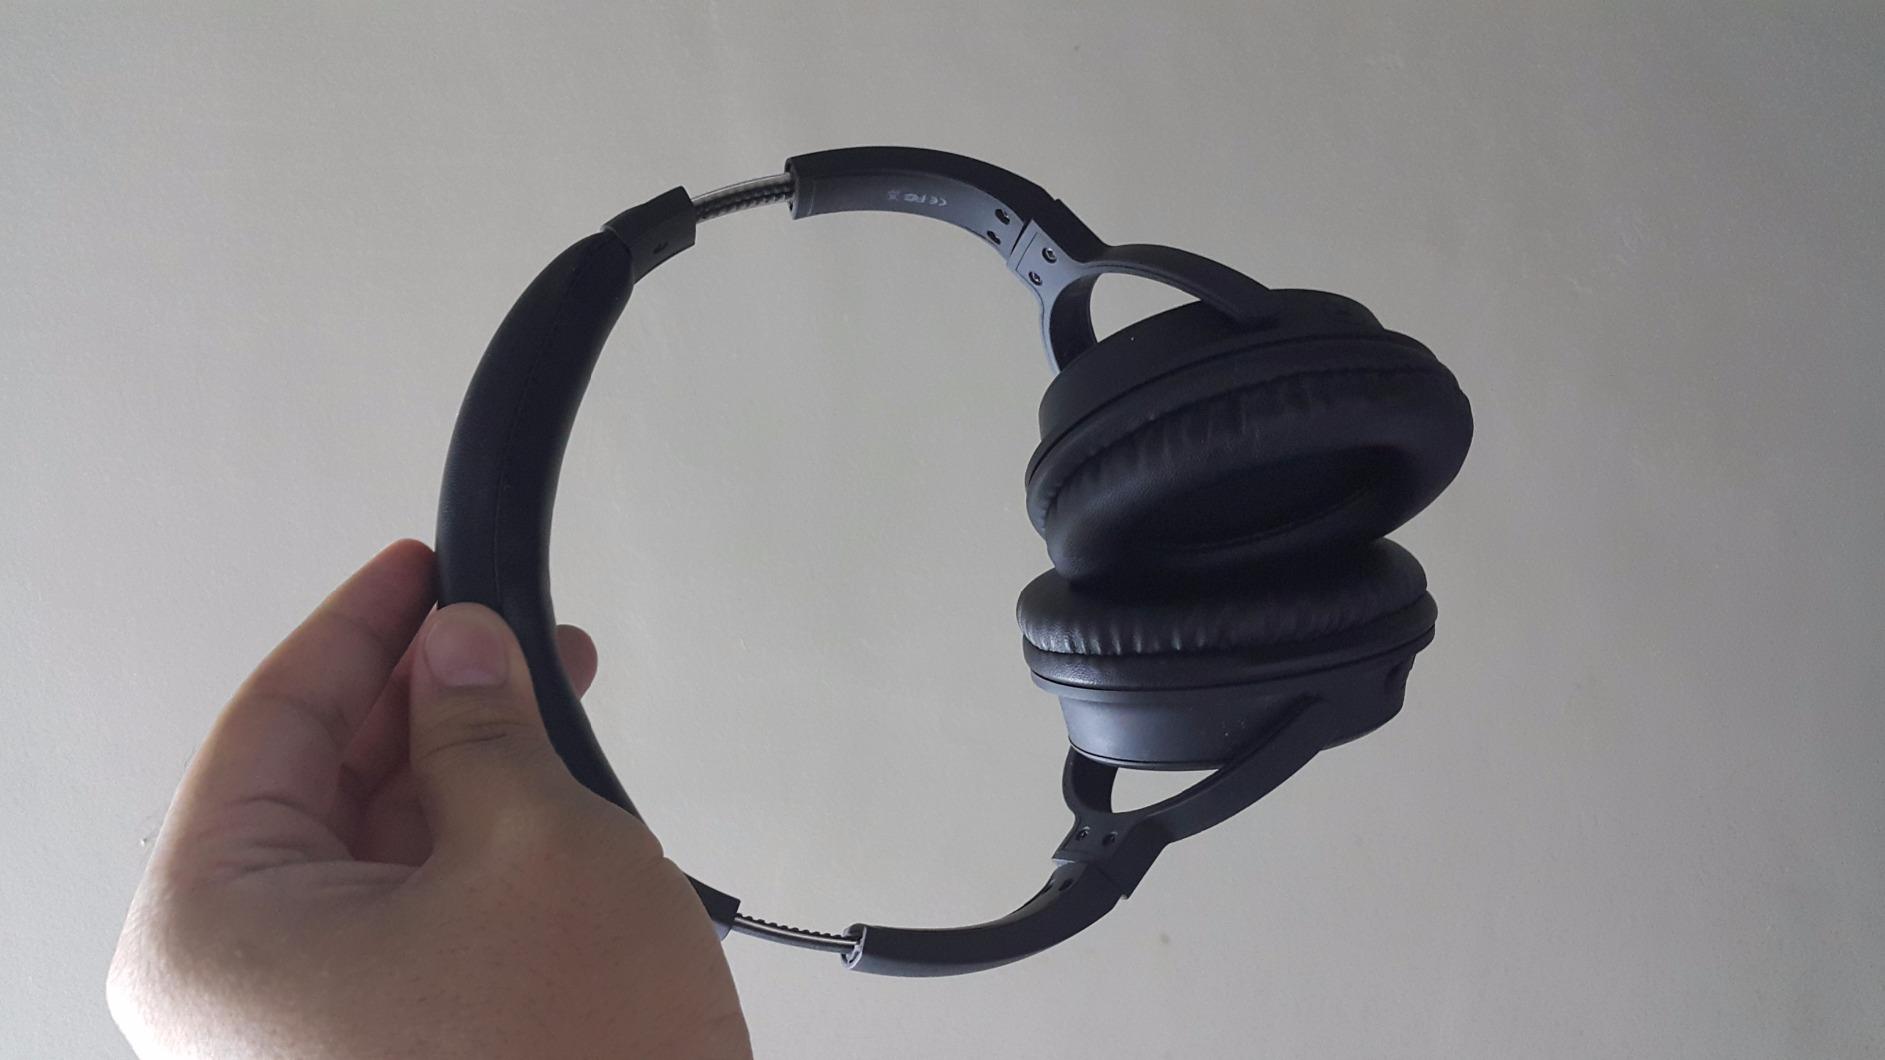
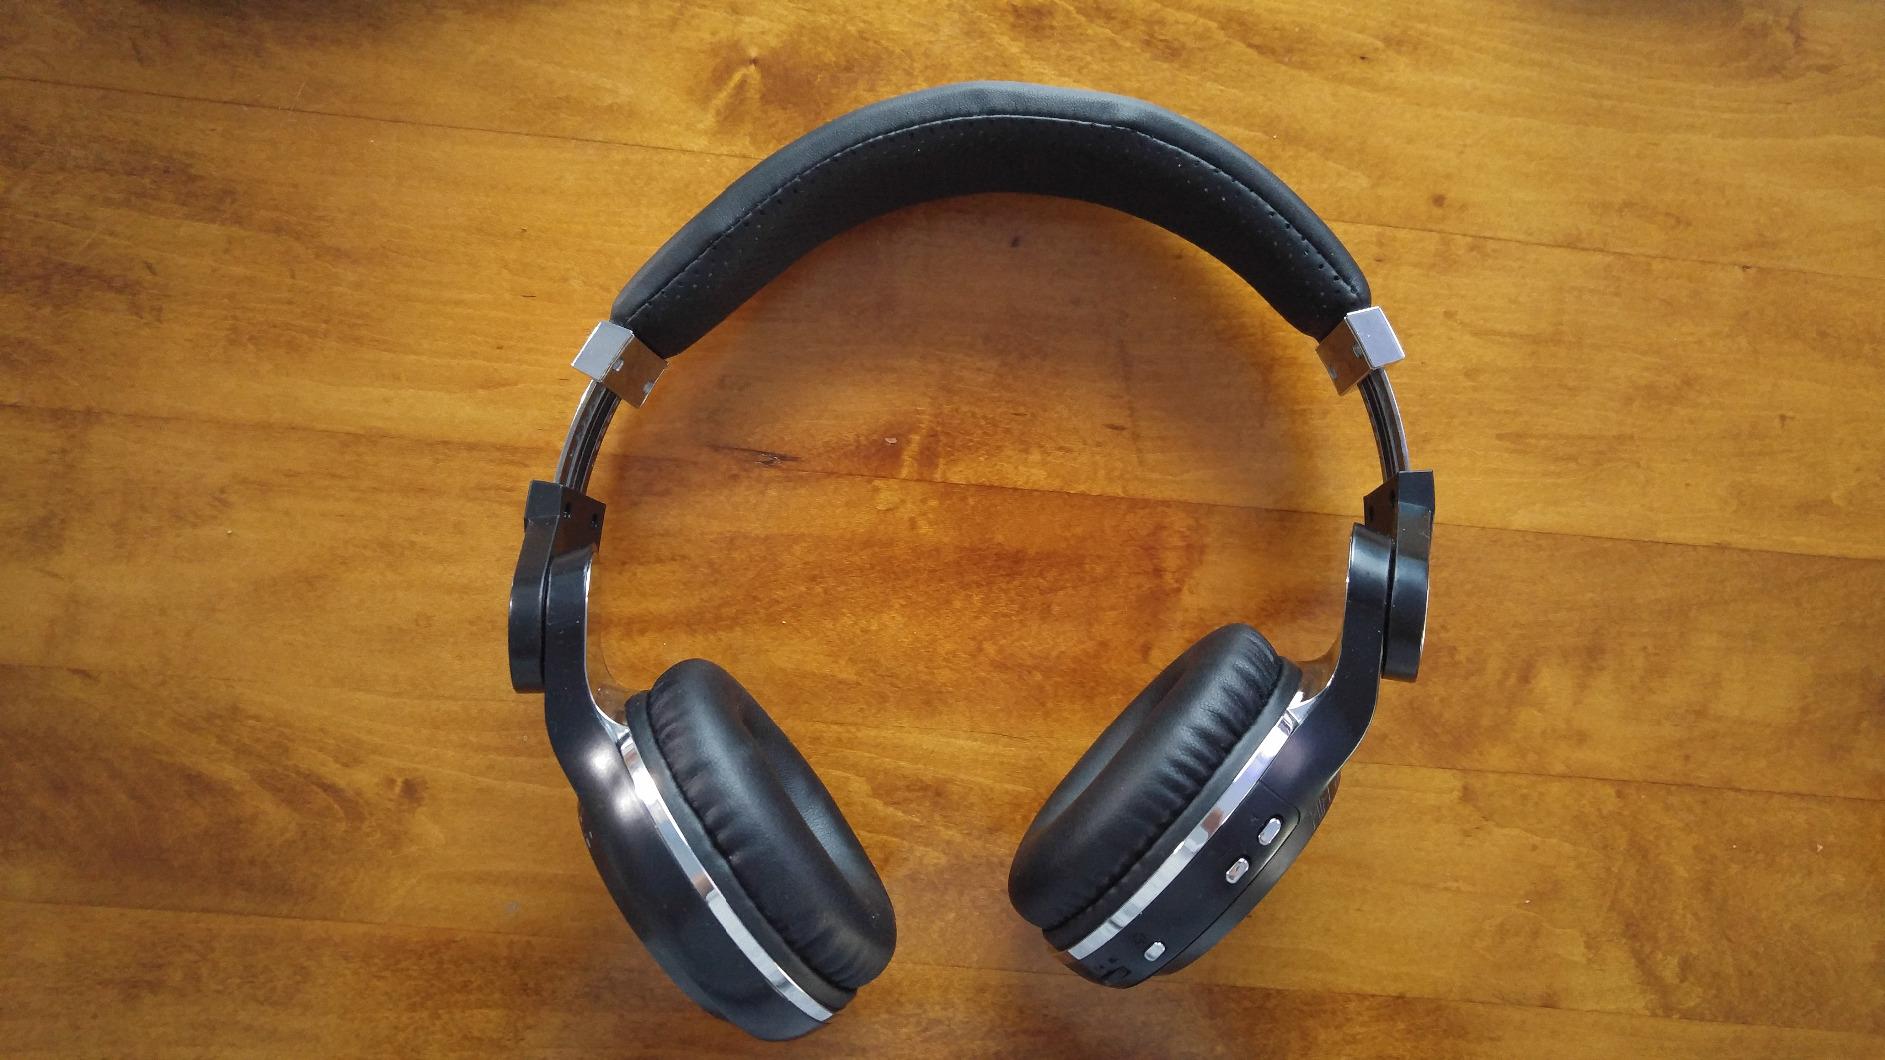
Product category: headphones
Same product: no